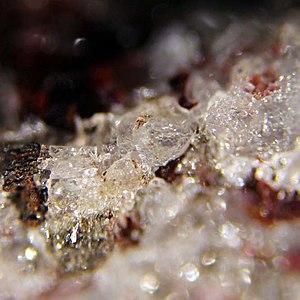
L'arctite est une rare espèce minérale du groupe des phosphates, de formule Na₂Ca₄(PO₄)₃F, découvert dans une carotte de forage, dans la péninsule de Kola dans le nord de la Russie. D'une dureté de 5 sur l'échelle de Mohs et d'une densité moyenne de 3,12, l'arctite est transparente et d'un éclat vitreux.